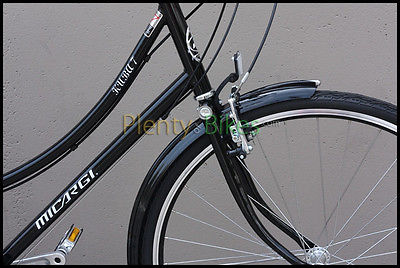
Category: bicycle